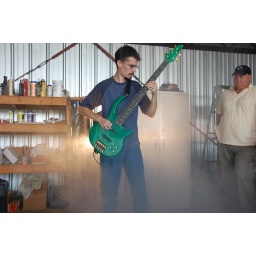
Jeremy rocks out in a cloud of haze